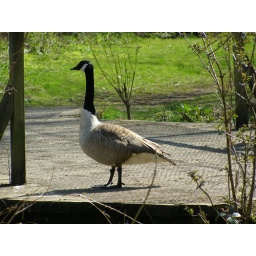
A canada goose spotted by River Aire close to my home